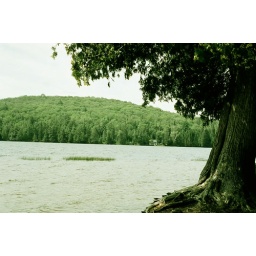
By the beach at rock lake. I like the little cottage in the distance.